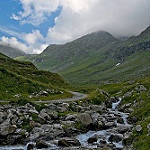
Label: mountain